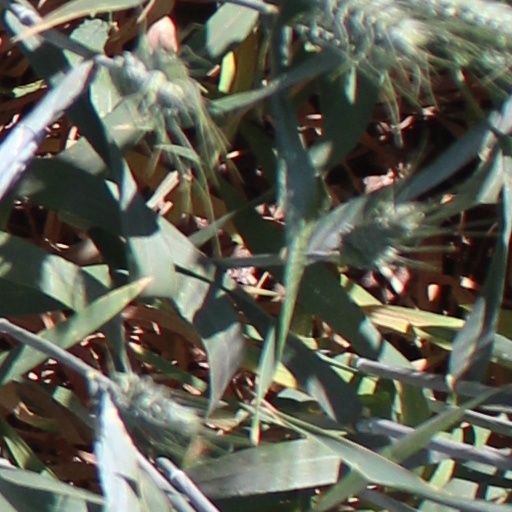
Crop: wheat